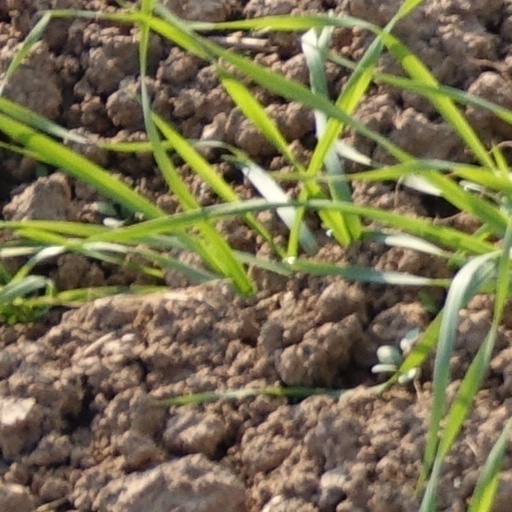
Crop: wheat